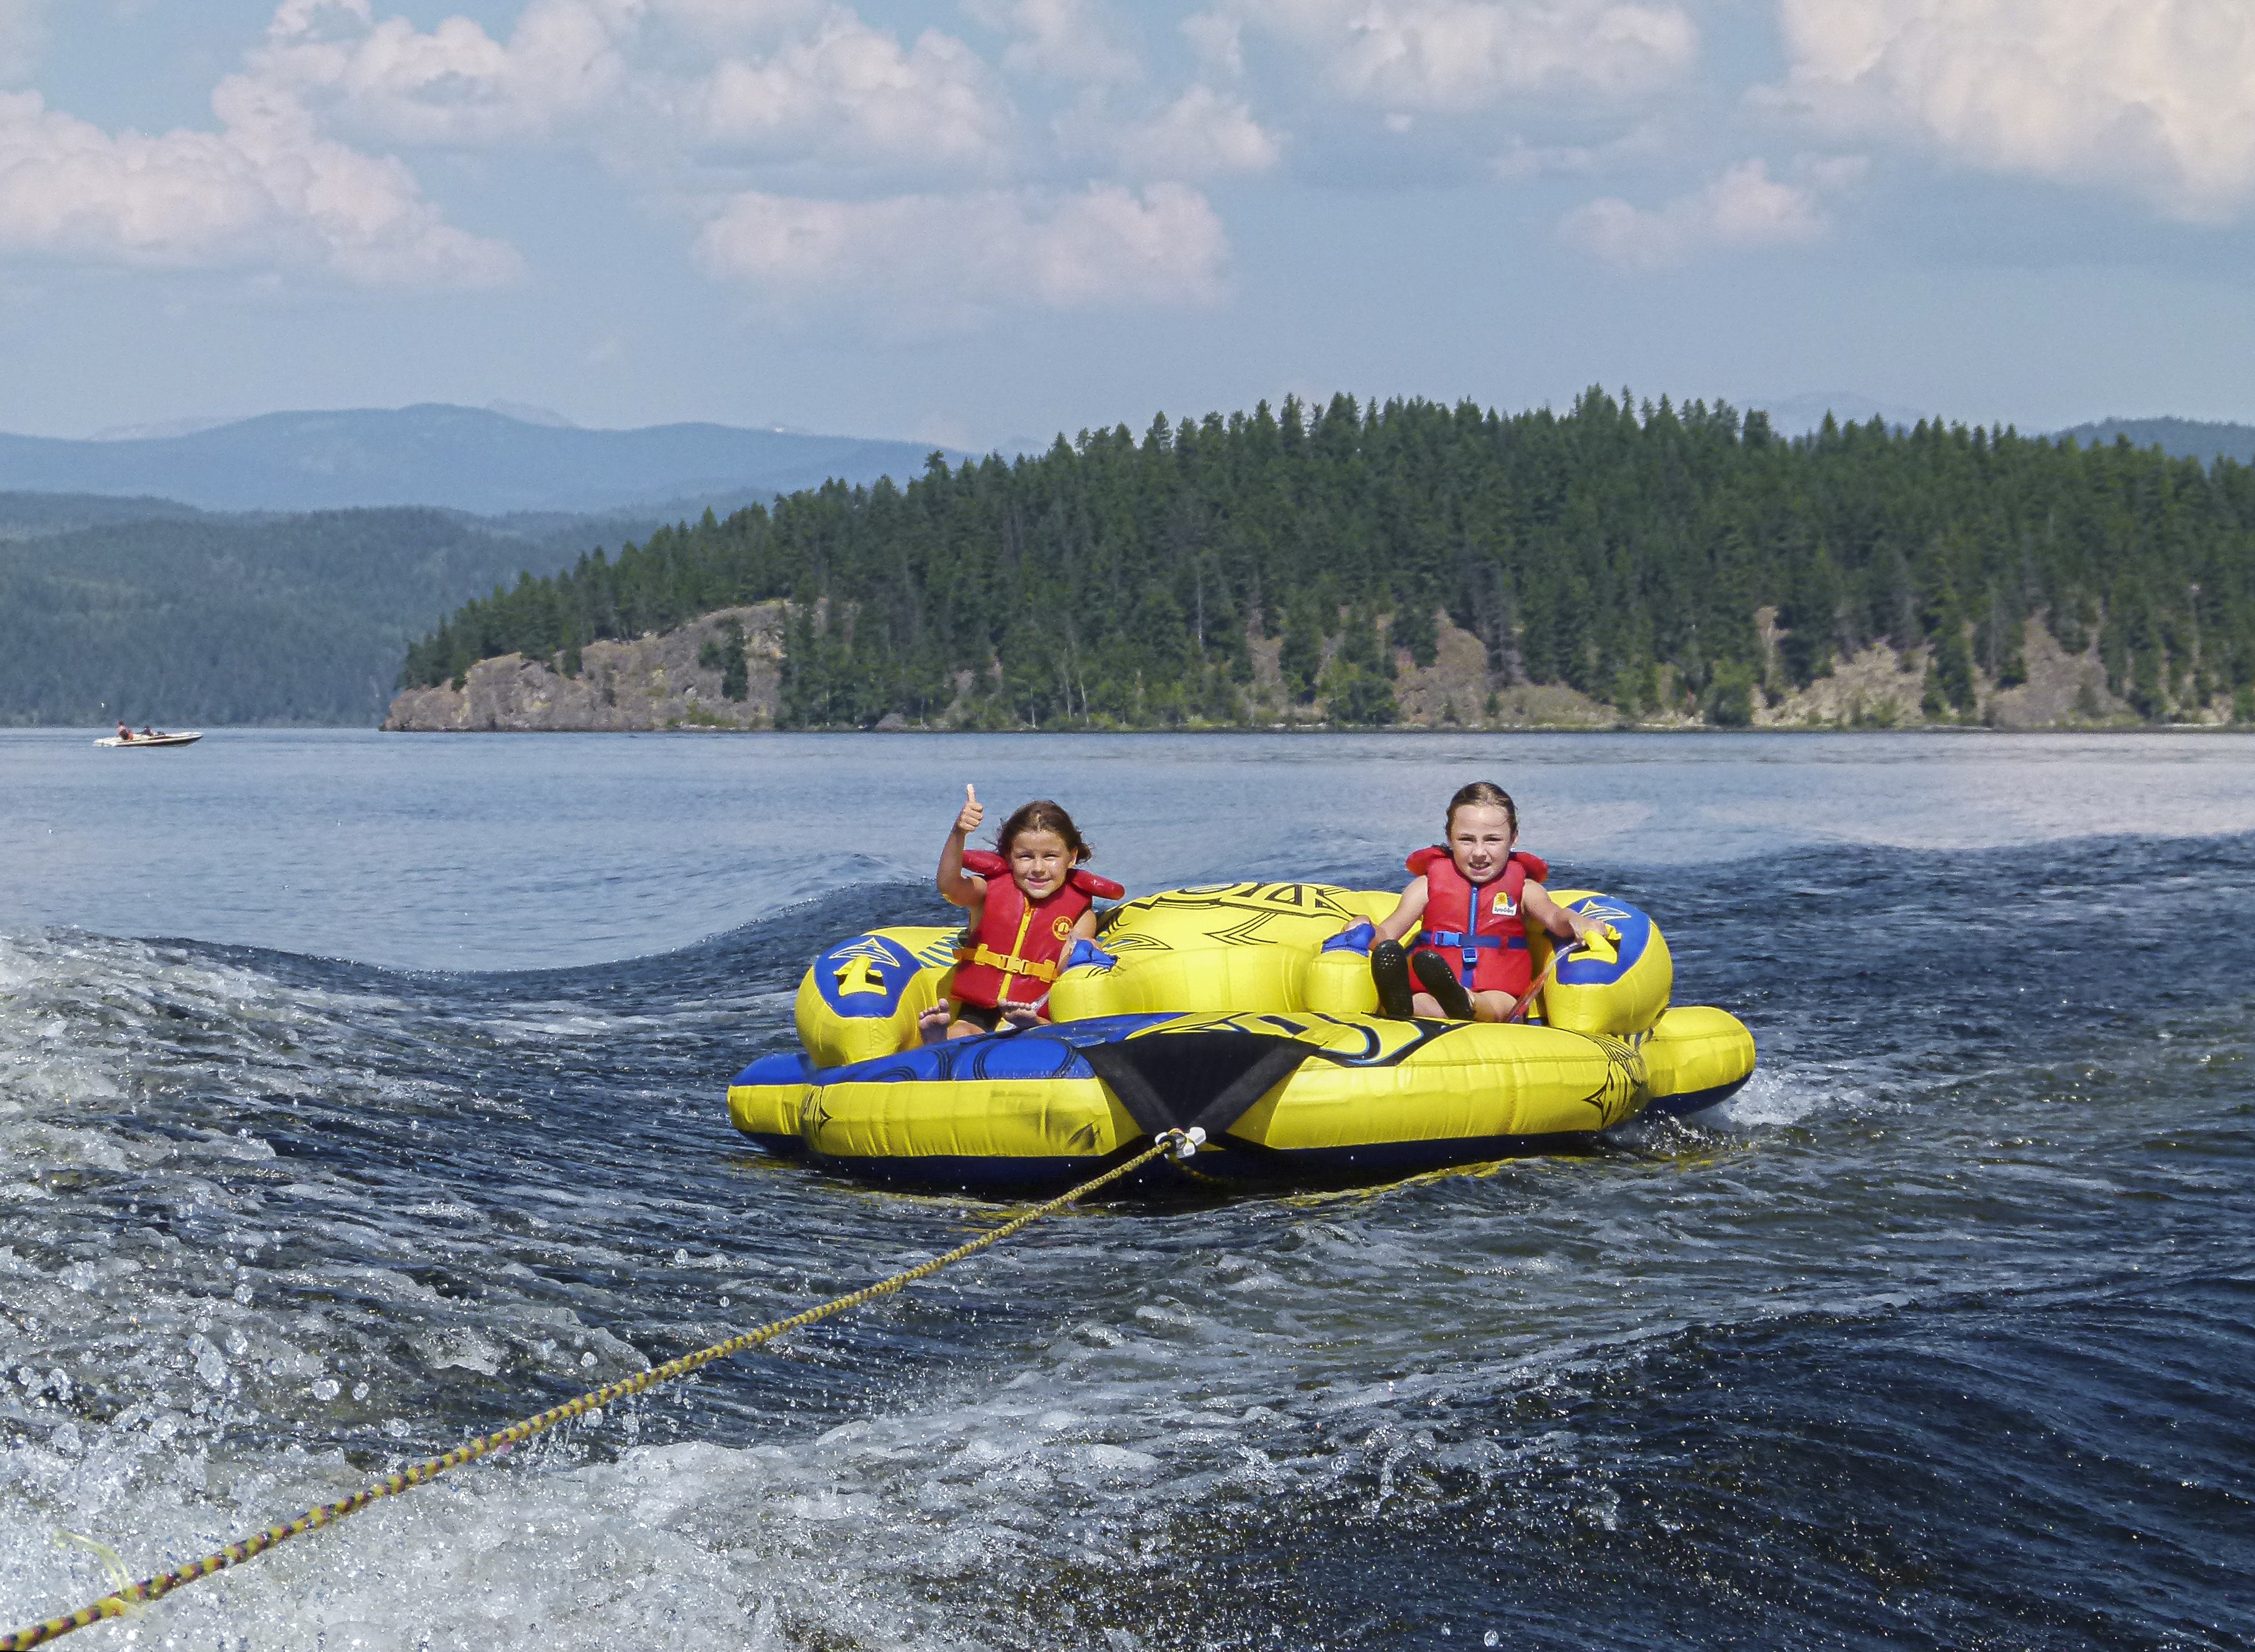
landscape, water, outdoor, lake, summer, recreation, vehicle, scenic, sitting, scenery, human, activity, outside, kids, children, fun, sports, boating, mountains, canada, beautiful, tubing, british columbia, rafting, canim lake, watercraft rowing, inner tube